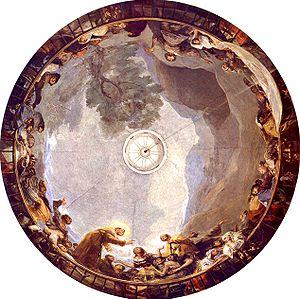
L’œuvre de Francisco De Goya commence approximativement en 1771 avec ses premières fresques pour la basilique du Pilar à Saragosse et termine en 1827 avec ses dernières toiles, dont la Laitière de Bordeaux. Durant ces années, le peintre produisit environ 700 peintures, 280 gravures et plusieurs milliers de dessins.
Les peintures religieuses de Goya sont l'ensemble des peintures et fresques réalisées par Francisco de Goya au début de sa carrière, à Saragosse puis lors de son voyage en Italie et enfin pour ses premières commandes à Madrid.
L’ermitage de San Antonio de la Florida, devenu une église, est considéré comme le dernier des trois ermitages consacrés à saint Antoine de Padoue aux abords de Madrid. Il est situé sur la place du même nom dans le quartier de Moncloa-Aravaca la capitale espagnole. Il est classé monument historique en 1905. La dénomination de l'ermitage devrait être au pluriel depuis le début du XXᵉ siècle, car il s'agit de deux ermitages similaires qui se sont depuis 1929 spécialisés en deux versants : l'un d'eux offre au public la visite des peintures murales de Francisco de Goya et est un musée, tandis que l'autre n'est habilité que pour le culte religieux.